Hinrich Nitsche

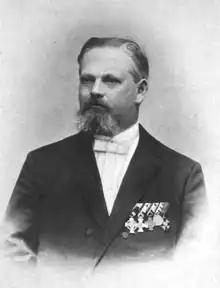
Hinrich Nitsche (1845–1902)

Hinrich Nitsche (14 February 1845, in Breslau – 8 November 1902, in Tharandt) was a German zoologist. He was a son-in-law to geographer Oscar Peschel (1826–1875).